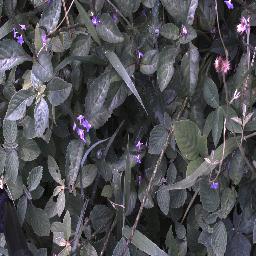
Label: snake_weed